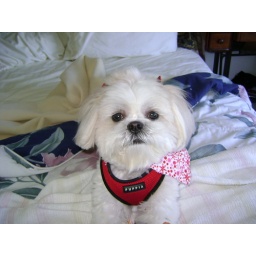
Red &amp;amp; white snowflake scarf and red rose ribbon hair bows in her ears.